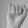
ASL letter: I